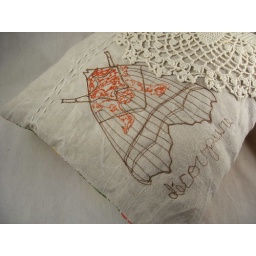
Work in Progress: moth pillow